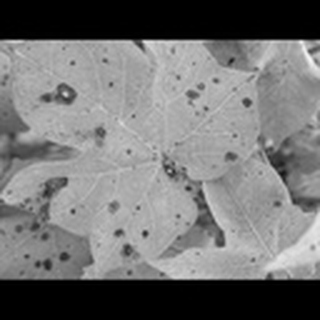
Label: cotton_target_spot